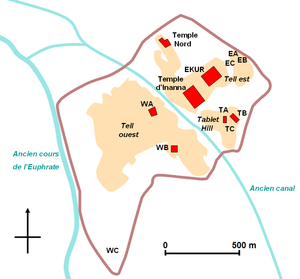
Nippur / Arkæologi
Kort over lokaliteten på fransk.
Nippur var blandt de ældste af sumeriske byer. Det var det særlige sæde for tilbedelse af den sumeriske gud Enlil, "Vindens Herre," regent over kosmos, underlagt alene An. Nippur lå i det moderne Nuffar i Afak i Guvernementet Al-Qadisiyyah i Irak.